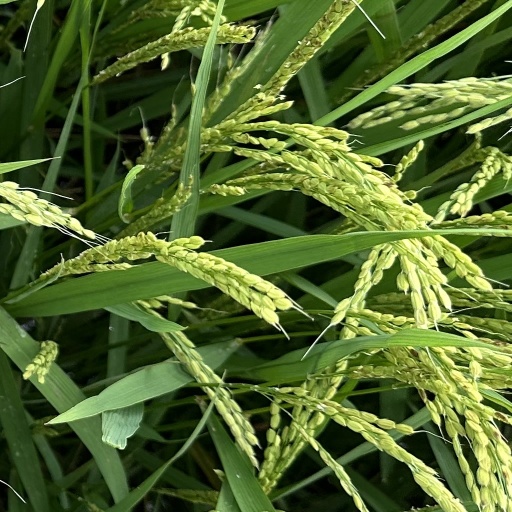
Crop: rice